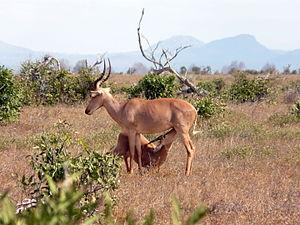
Les Alcelaphinés sont une sous-famille des bovidés.